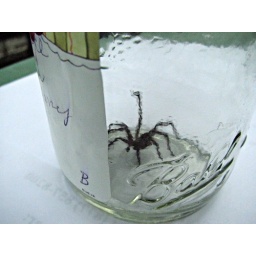
Gary caught this one in the house on the wall in the lower level